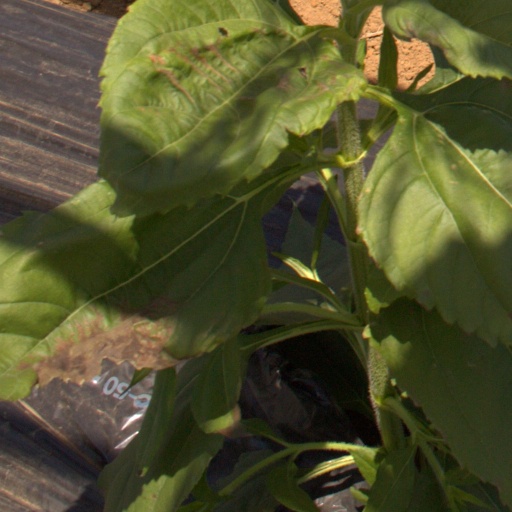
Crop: Jerusalem artichoke